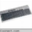
Label: keyboard